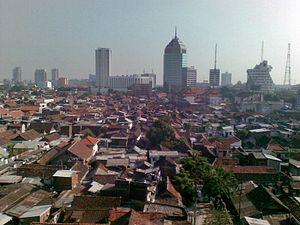
L'environnement en Indonésie est l'environnement du pays Indonésie. Une production importante d'huile de palme a complètement bouleversé l'environnement du pays. Les milieux naturels ont été fortement affectés par la déforestation. De fait, le bilan carbone global du pays est catastrophique, il serait le premier en termes d'« intensité carbone ». C'est également le 2ᵉ pays qui a le rejet le plus important de déchets plastiques au monde.
Les villes d'Indonésie ont en général le statut de kecamatan, une subdivision du kabupaten. Le kabupaten est lui-même une subdivision de la province.
Surabaya est la 2ᵉ plus grande ville d'Indonésie avec une population de plus de 3,1 millions d'habitants. C'est la capitale de la province de Java oriental. Située sur la côte nord de Java à l'embouchure de la rivière Mas et le long du détroit de Madura. Sa superficie est de 326 km².